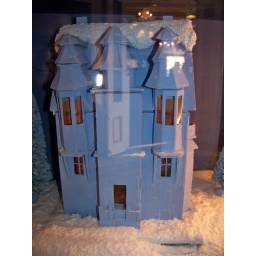
Little houses dolled up for the holidays in the Storybook Store display window